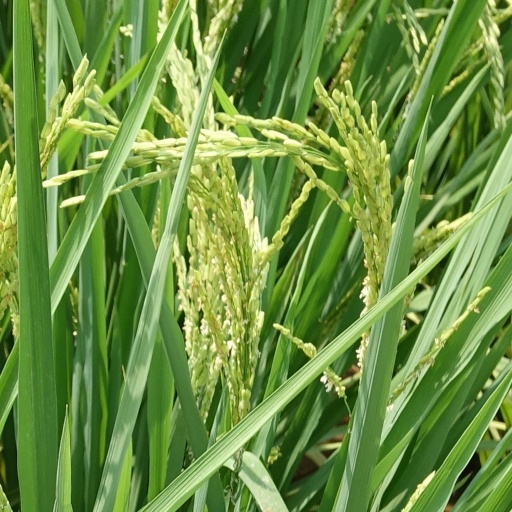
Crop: rice